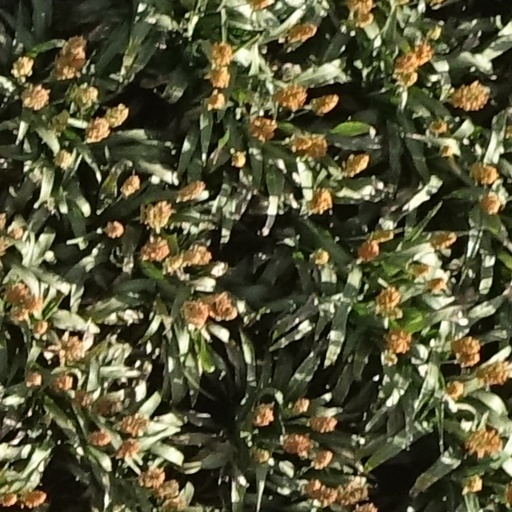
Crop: sorghum